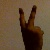
The image shows a hand gesture representing the number 2 in Indian Sign Language.